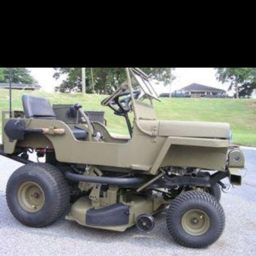
i believe this is a person converted into a lawn mower .